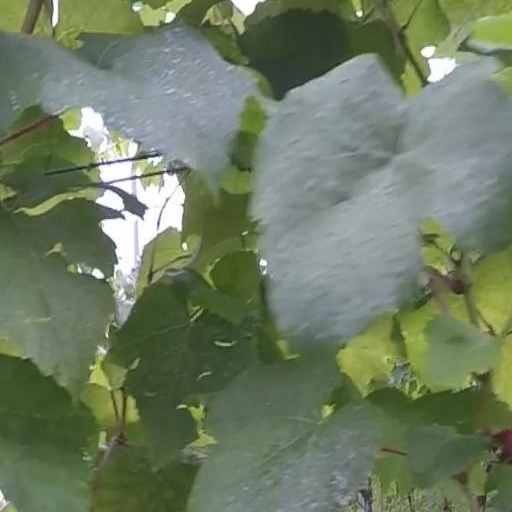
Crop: grape